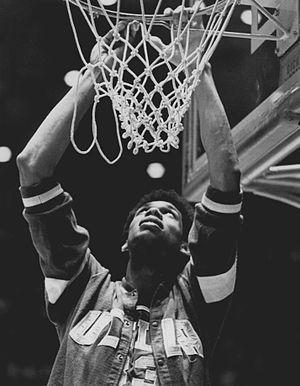
Kareem Abdul-Jabbar, né Ferdinand Lewis Alcindor le 16 avril 1947 à New York, est un joueur de basket-ball de National Basketball Association. Il est considéré comme le plus grand joueur universitaire américain, remportant à trois reprises le titre de champion de la NCAA et trois titres consécutifs de meilleur joueur du tournoi NCAA, fait unique dans l'histoire.